Phoenix-class sloop

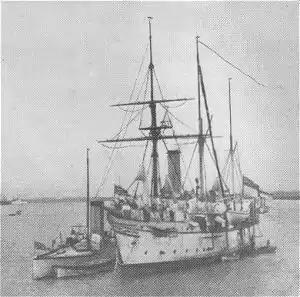
"Phoenix" at anchor in the Hai River in about 1900

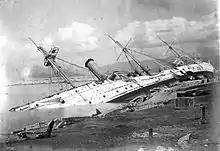
"Phoenix" foundered alongside a coaling pier in Hong Kong after a typhoon in 1906

Screw sloops like "Phoenix" had been obsolete for many years, but they remained ideal for patrolling Britain's far flung maritime empire, and both "Phoenix" and "Algerine" were deployed to the China Station. Both ships recommissioned at Hong Kong and served in Chinese waters during the Boxer Rebellion. In June 1900 "Algerine" was involved in an attack on the Taku Forts, including contributing to a multi-national landing party, and had 6 men wounded. She also landed a 4-inch gun, and this was used in the capture of Tientsin. "Phoenix" had the misfortune to be alongside a coaling pier in Hong Kong on 18 September 1906 when a typhoon struck the colony. She foundered and became a total loss. "Algerine" continued to serve, including time at Esquimalt and the West Coast of the United States. In 1914 her crew was sent to man , and in 1917 she was lent to the Royal Canadian Navy to serve as a depot ship at Esquimalt. She was sold in 1919 and converted to a salvage vessel. In her new guise she was wrecked on 13 October 1923 in the Principe Channel, British Columbia.